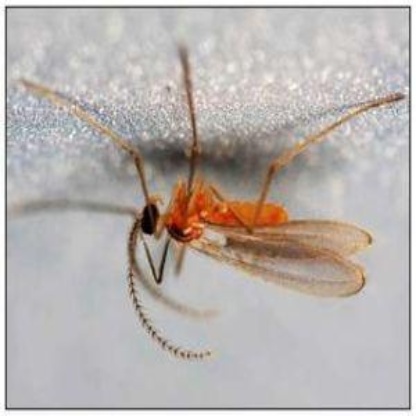
Nhãn: Sâu năn ( Muỗi hành )(Rice Gall Midge)